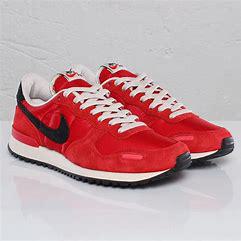
Brand: Nike
Model: Air Vortex